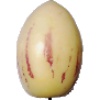
Label: Pepino 1